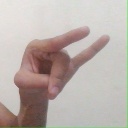
अक्षर: च